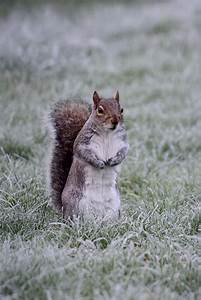
Label: squirrel